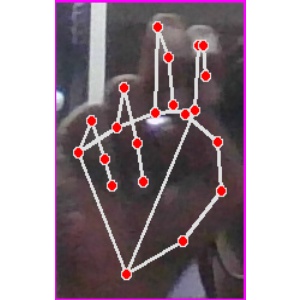
अक्षर: ह